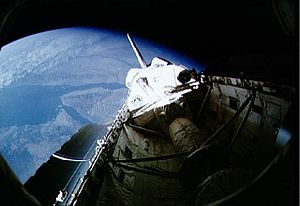
STS-42 / Missionen
STS-42 var rumfærgen Discovery 14. rumfærge-mission. Den blev opsendt d. 22. januar 1992 og vendte tilbage den 30. januar 1992.